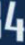
Number: 4